Orkney

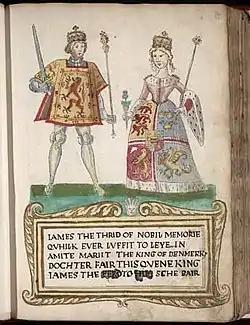
James III and Margaret, whose betrothal led to Orkney passing from Norway to Scotland.

Thorfinn the Mighty was a son of Sigurd and a grandson of King Malcolm II of Scotland ("Máel Coluim mac Cináeda"). Along with Sigurd's other sons he ruled Orkney during the first half of the 11th century and extended his authority over a small maritime empire stretching from Dublin to Shetland. Thorfinn died around 1065 and his sons Paul and Erlend succeeded him, fighting at the Battle of Stamford Bridge in 1066. Paul and Erlend quarrelled as adults and this dispute carried on to the next generation. The martyrdom of Magnus Erlendsson, who was killed in April 1116 by his cousin Haakon Paulsson, resulted in the building of St Magnus Cathedral, still today a dominating feature of Kirkwall.